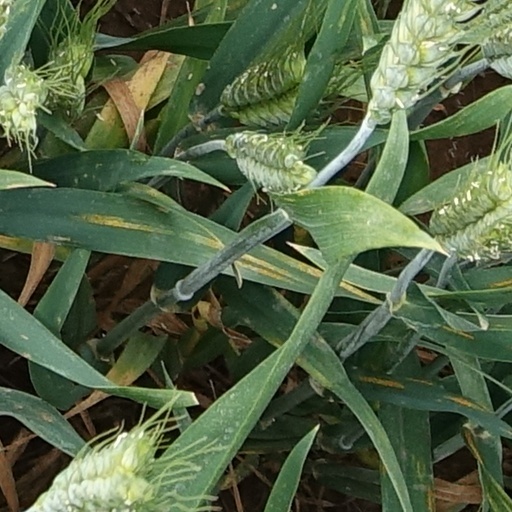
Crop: wheat